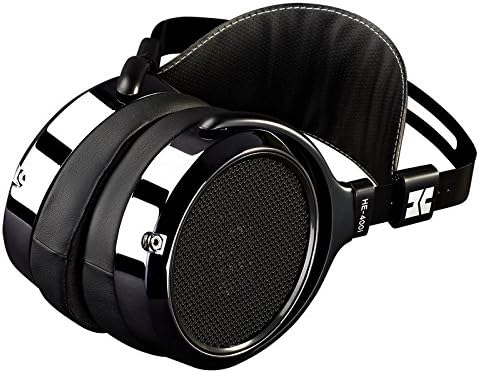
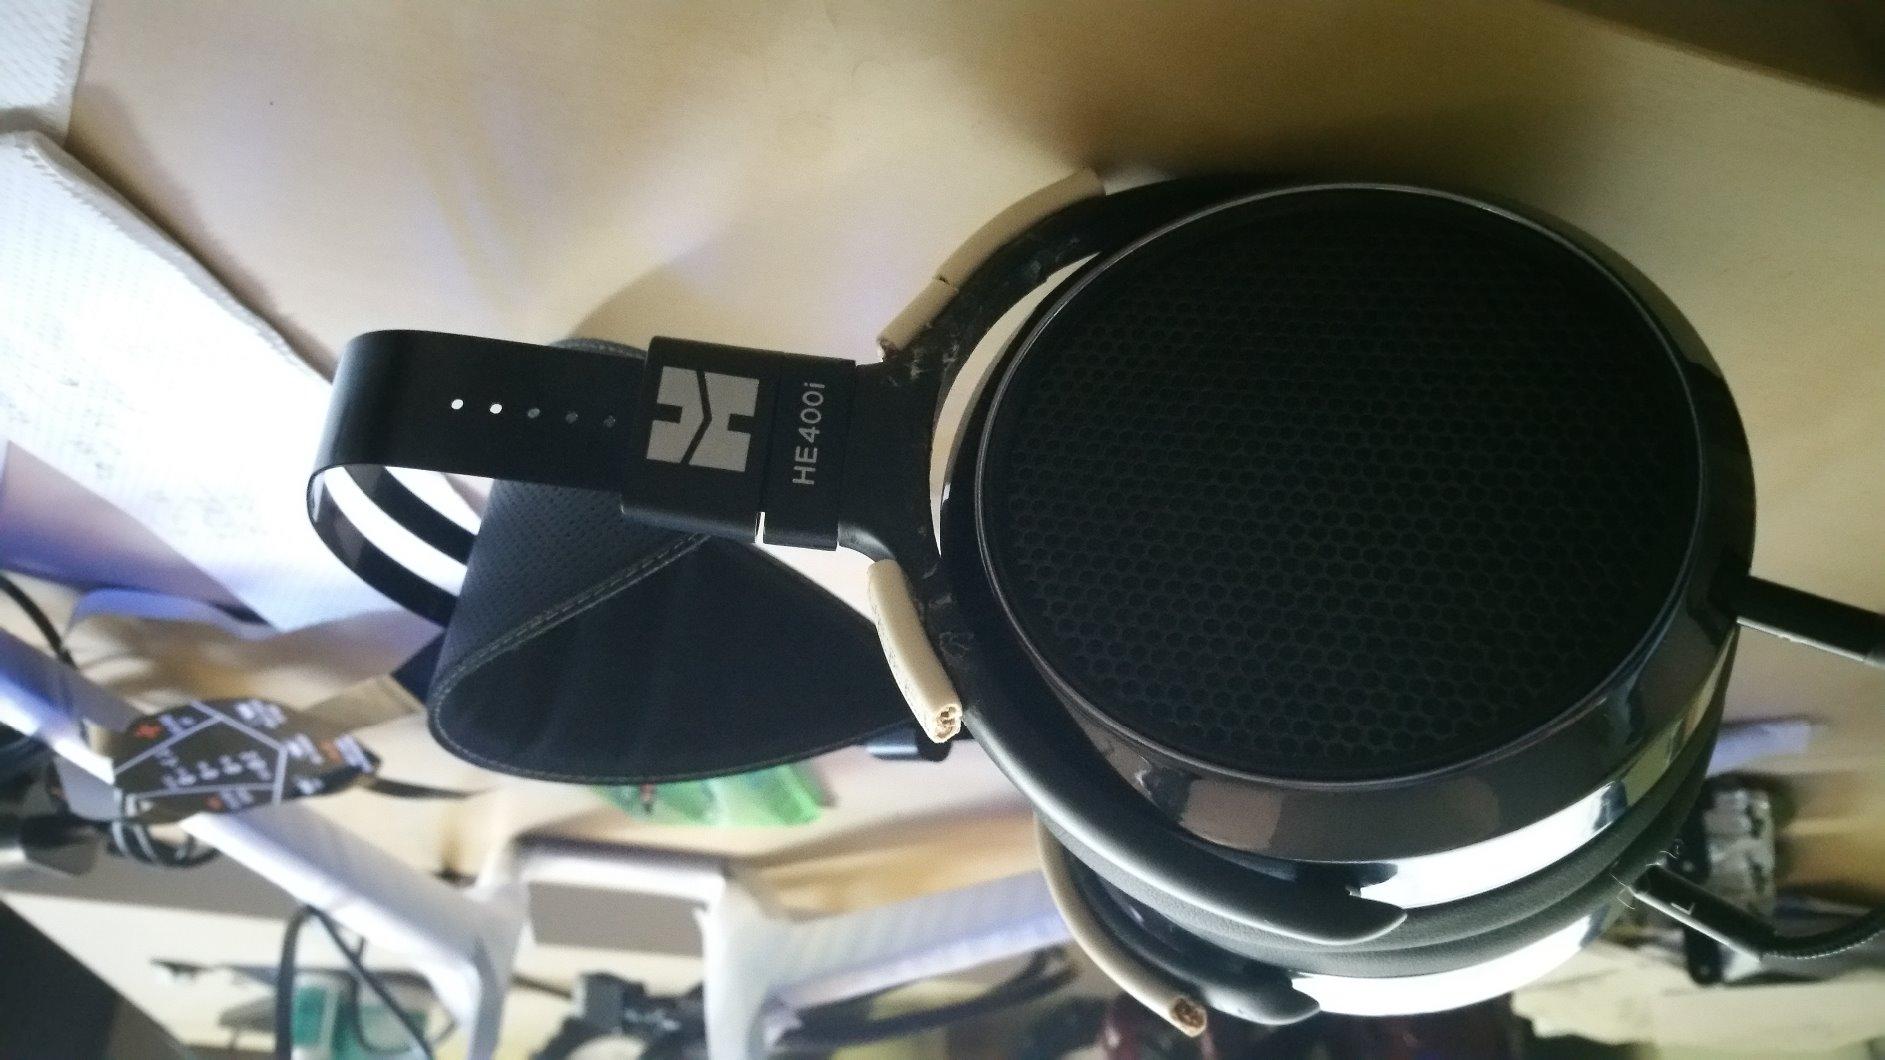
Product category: headphones
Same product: yes